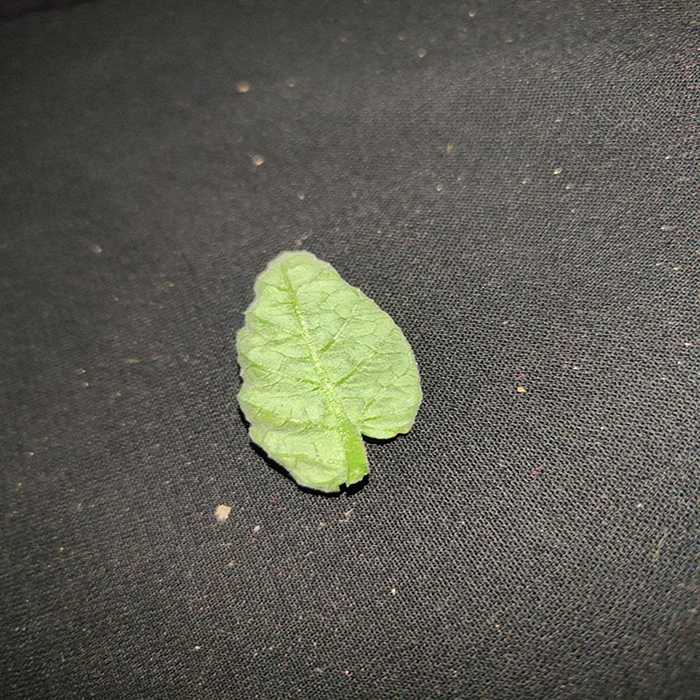
Plant: Tomato
Label: Tomato leaf curl virus